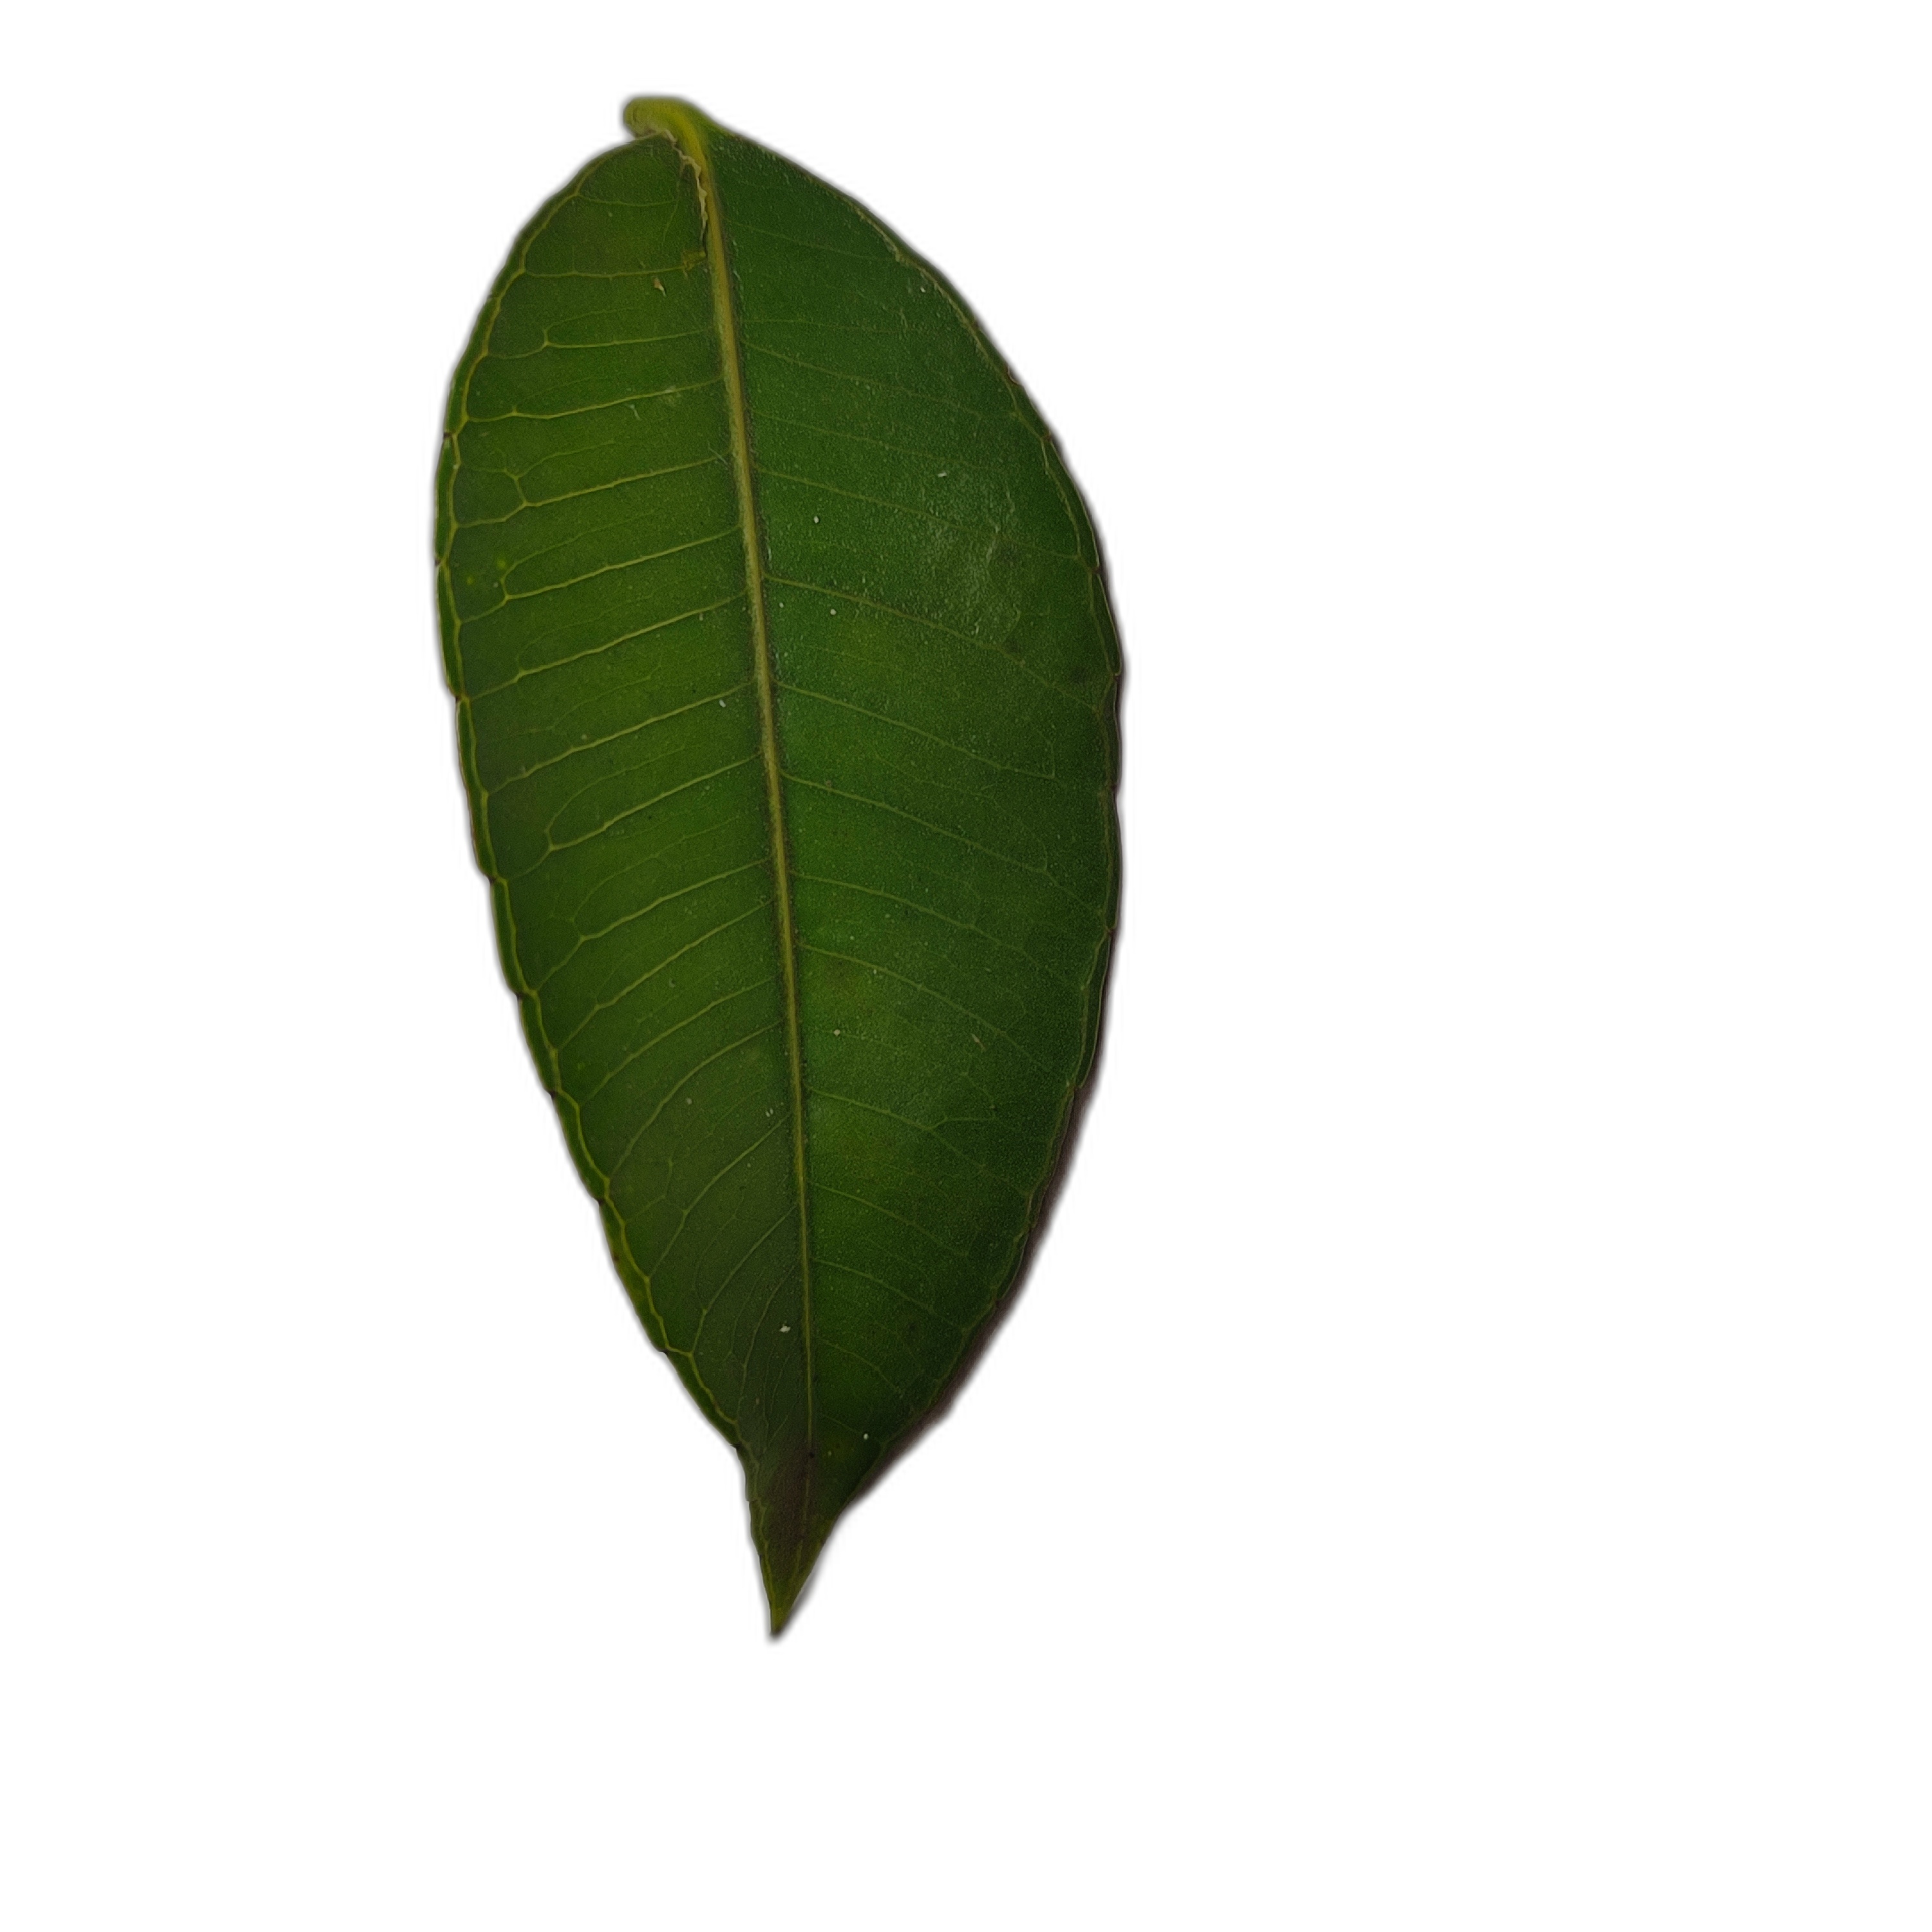
Label: healthy